List of G.E.M. live performances

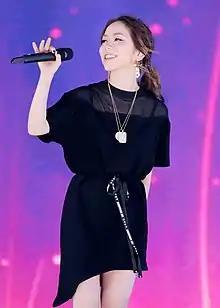
G.E.M. in 2018

Chinese and Hong Kong singer-songwriter G.E.M. held her first solo concert in 2008. Since 2011, she has embarked on four world tours for a total of over 235 shows. Her first concert tour, billed as the Get Everybody Moving Concert, began with three consecutive shows at the Hong Kong Coliseum in May 2011, making her the youngest singer to have held a solo concert at the venue. It continued with performances in Asia, Australia, and North America for a total of 14 shows.